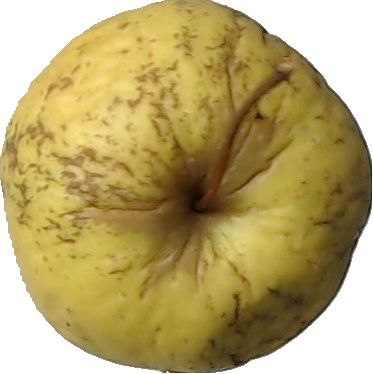
Label: apple_golden_1